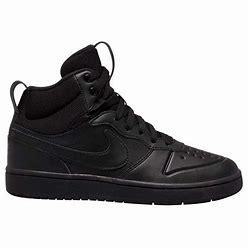
Brand: Nike
Model: Court Borough Mid 2